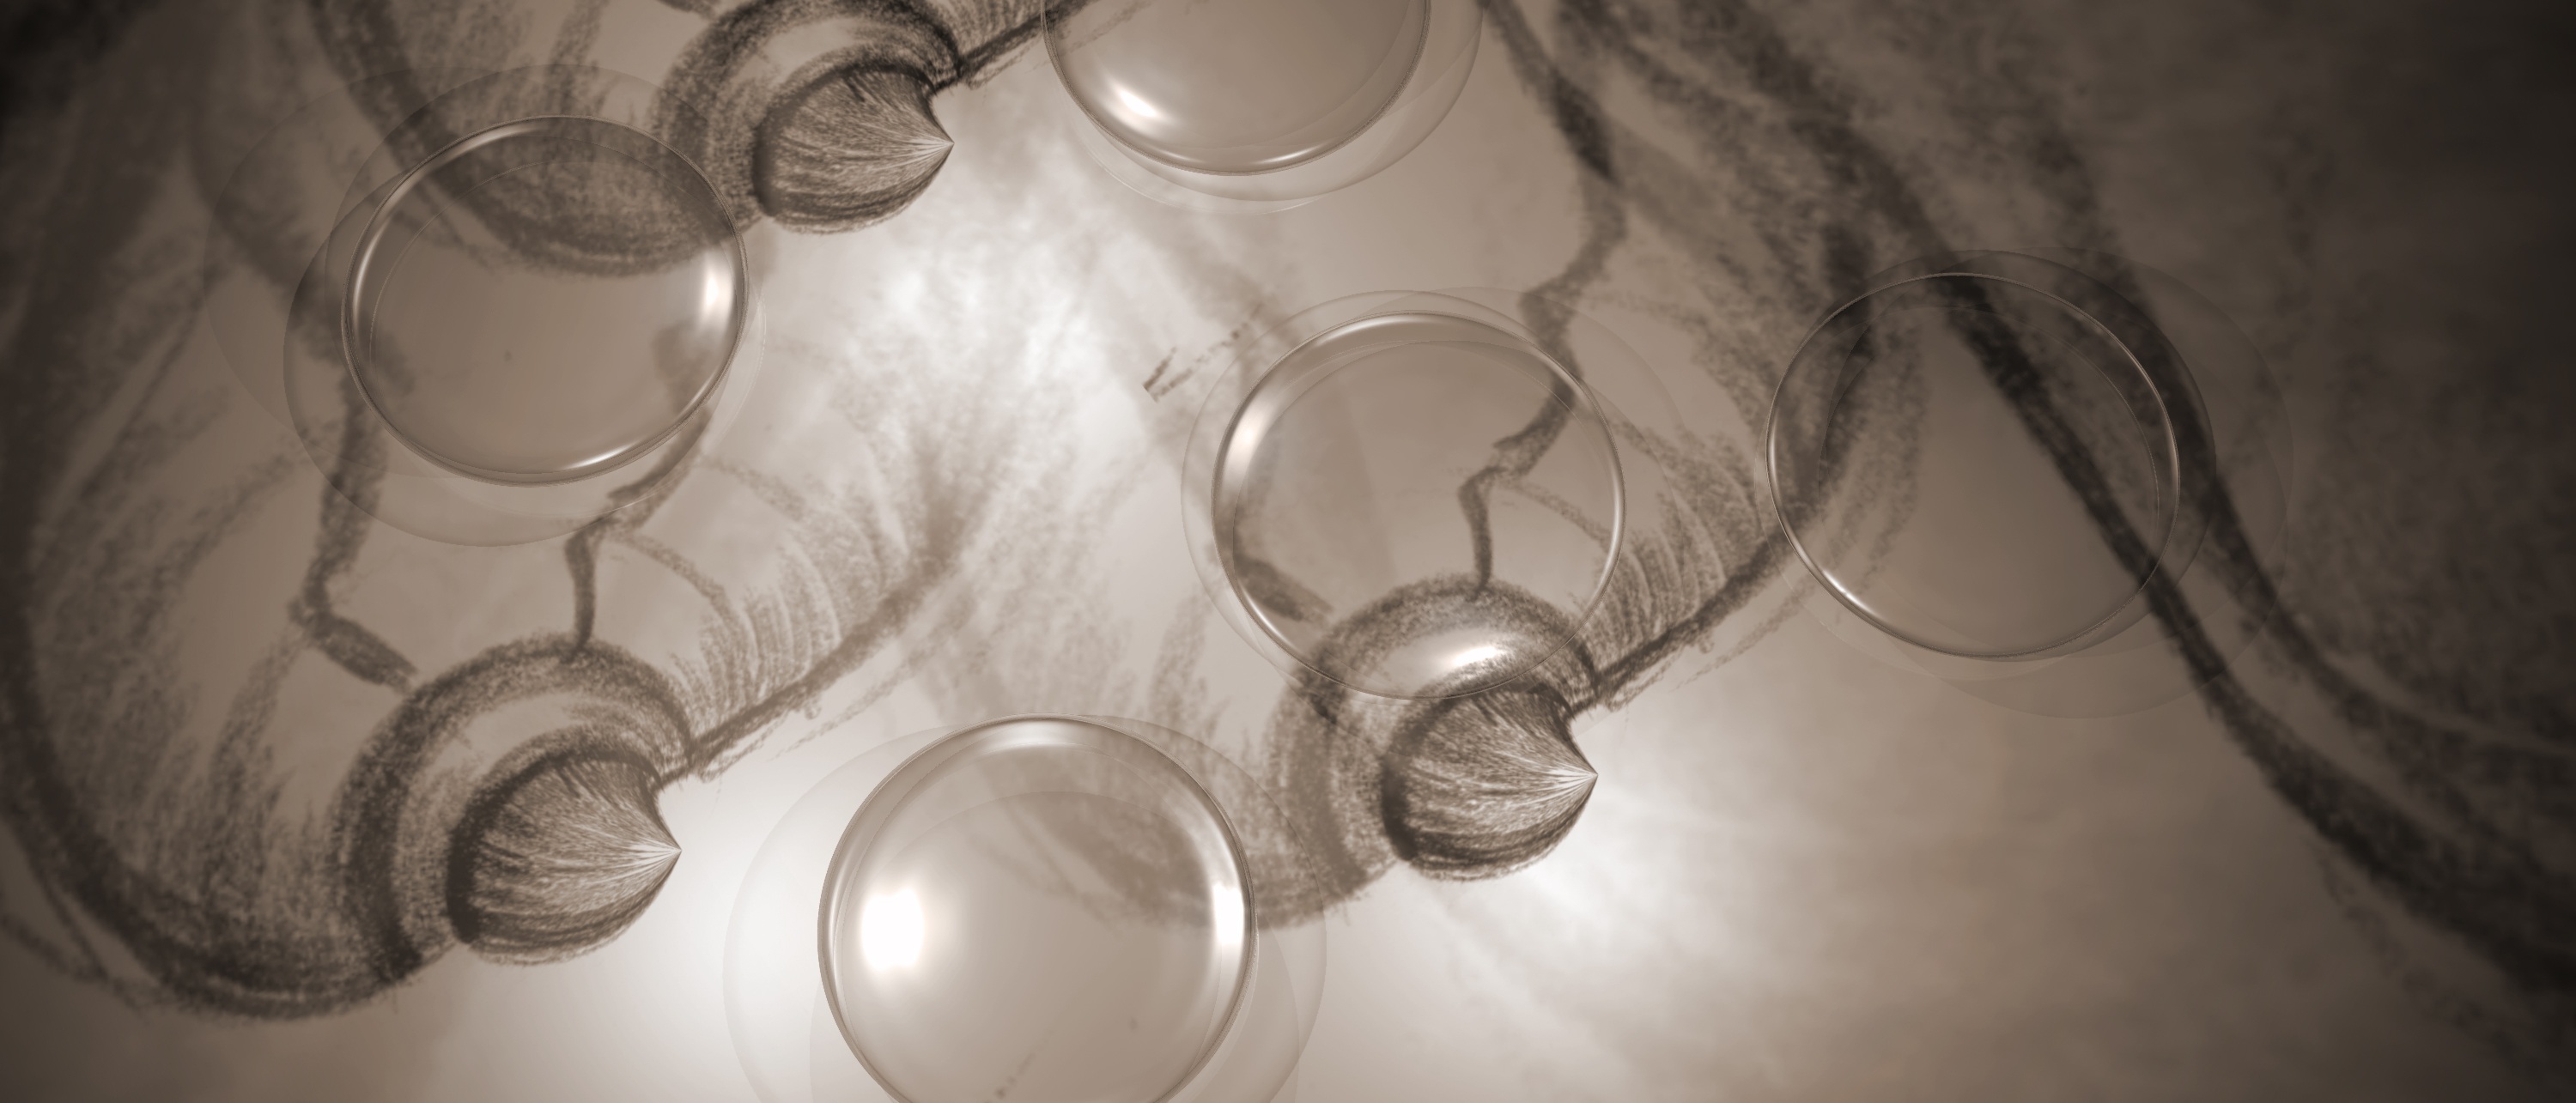
hand, light, white, photography, glass, line, black, ear, monochrome, lighting, optics, circle, close up, transparent, figure, drawing, head, organ, shape, lenses, macro photography, incandescent light bulb